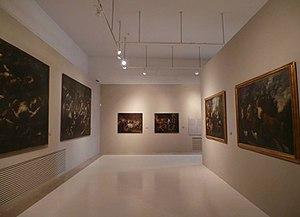
Le musée diocésain de Salerne est situé dans l'ancien séminaire archiépiscopal, au 10 via Largo Plebiscito, près de la Cathédrale de Salerne en Campanie. L'édifice est le dernier siège de l'école de médecine de Salerne, supprimée en 1811.